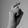
ASL letter: X